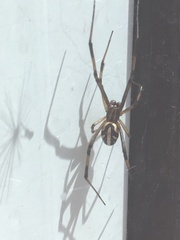
Species: Lactrodectus_hesperus